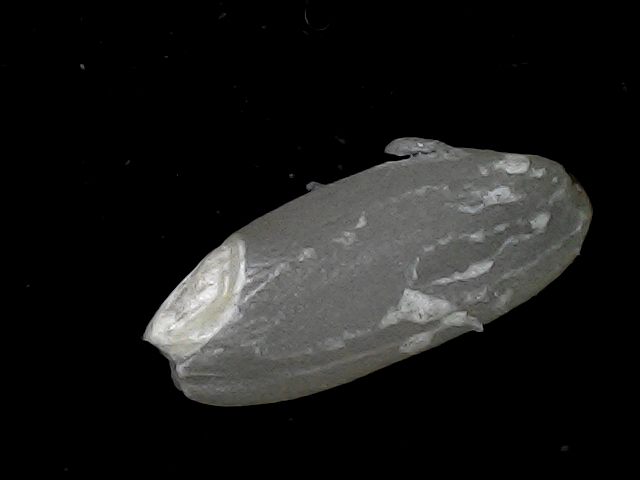
Rice variety: BD95